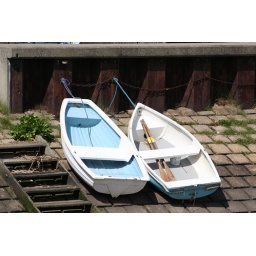
Blue and white and white and blue side by side in the sunshine.